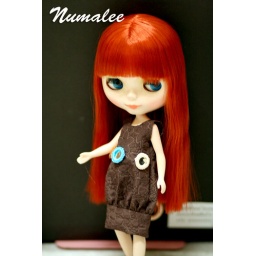
Numalee in brown dress